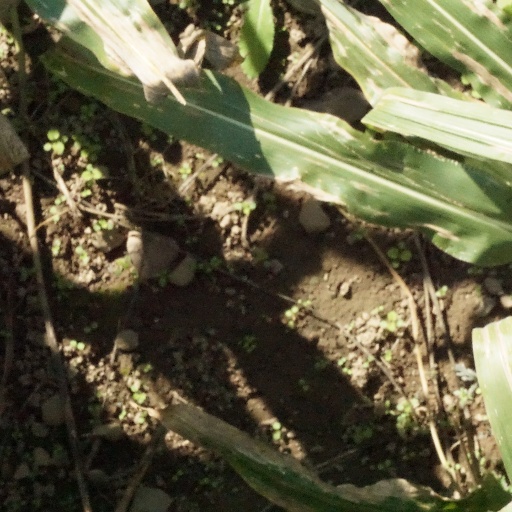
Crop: maize; corn